Battle of Nashville

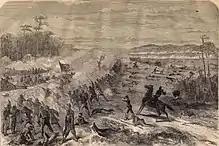
Col. Sylvester Hill was killed by Confederate artillery fire from Redoubt No. 2, just as his men overran Confederate Redoubt No. 3 on the Confederate left flank.

The Confederates set up batteries at Bell's Bend on the Cumberland River below Nashville on December 2, 1864. They met with immediate success, capturing that day two Union transports carrying horses, mules and fodder. The Union naval squadron at Nashville responded on the night of December 3–4. While the bulk of the squadron engaged the upper battery, two ships, the ironclad "Carondelet" and the tinclad "Fairplay", proceeded to the lower battery where they recaptured and brought off the two transports.